Memphis Sounds

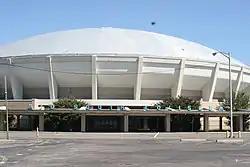
Memphis played their home games at the Mid-South Coliseum

The team signed Johnny Neumann, an underclassman All American from the University of Mississippi, and added Larry Cannon, but lost Steve Jones to the Dallas Chaparrals through free agency; Jimmy Jones also departed from the team, ending up with the defending-champion Utah Stars.